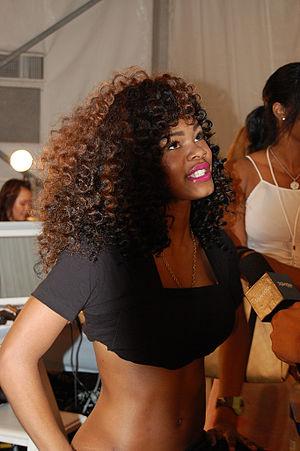
Teyana Meshay Jacqueli Shumpert, née Taylor le 10 décembre 1990 est une auteure-compositrice-interprète / actrice, danseuse, chorégraphe, réalisatrice et mannequin américaine En 2005, Taylor a signé un contrat d'enregistrement avec le label Star Trak Entertainment du musicien américain Pharrell Williams, avant de faire sa première apparition nationale sur l'émission Mon incroyable anniversaire de MTV. En 2012, elle signe avec le label GOOD Music de Kanye West via Def Jam, après avoir demandé sa sortie de Star Trak. En tant qu'auteur-compositeur en herbe, Taylor a travaillé et écrit des disques pour des artistes tels que Usher, Chris Brown et Omarion. Taylor est apparu sur les podiums pendant la Fashion Week et a également obtenu des featuring, comme sur l'album My Beautiful Dark Twisted Fantasy de Kanye West. Elle joue dans l'émission de télé-réalité VH1 Teyana et Iman, aux côtés de son mari, le joueur de la NBA Iman Shumpert.
"L'artiste américaine Teyana Taylor a sorti trois albums studio, une compilation, un extended play, deux mixtapes et huit singles. En 2009, Taylor a sorti sa première mixtape, From a Planet Called Harlem, qui comprenait son premier single "" Google Me "". Il a fait ses débuts à son apogée quatre-vingt-dix sur le classement américain Hot R & B / Hip-Hop Songs. À cette époque, Taylor a figuré sur des chansons avec des artistes comme Trey Songz, Missy Elliott et Kanye West. Taylor a parlé de son inspiration vis-a-vis de sa collègue musicienne Lauryn Hill, qui a été marqué par la sortie de sa deuxième mixtape en 2012. La mixtape, intitulée The Misunderstanding of Teyana Taylor, tire son nom de l'album de Hill, The Miseducation of Lauryn Hill.
Honey 4: Rise Up and Dance est une comédie musicale américaine de danse, réalisé par Bille Woodruff sur un scénario de Robert Adetuyi et produit par Mike Elliott, sorti en 2018.